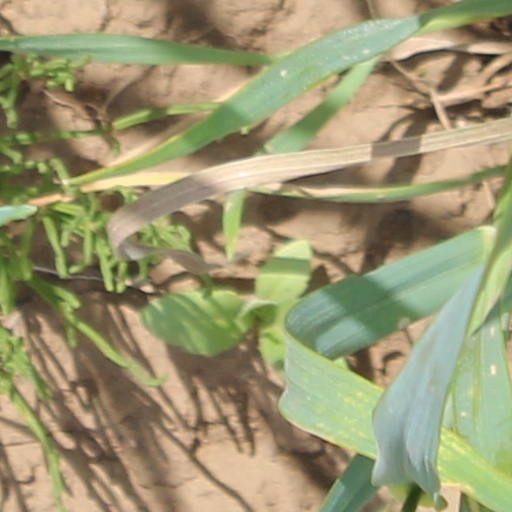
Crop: wheat